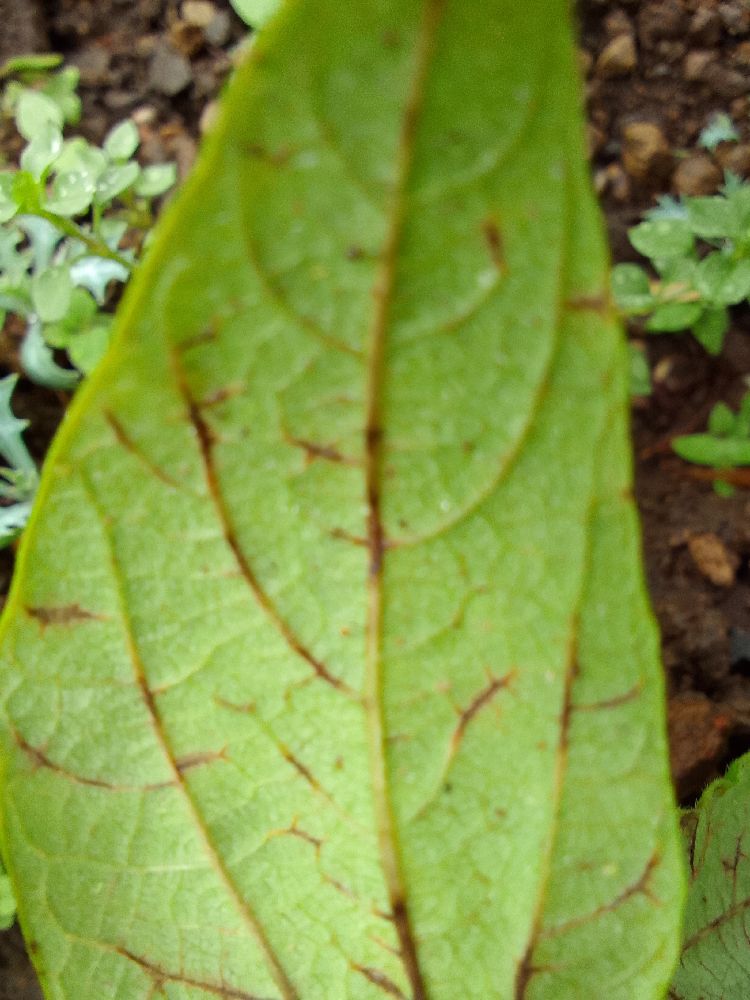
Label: anthracnose